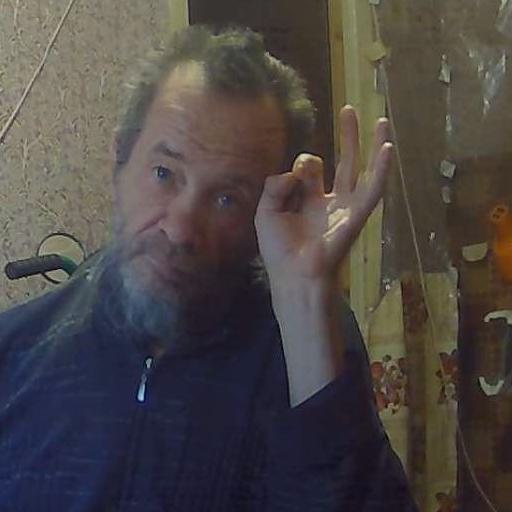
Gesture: ok